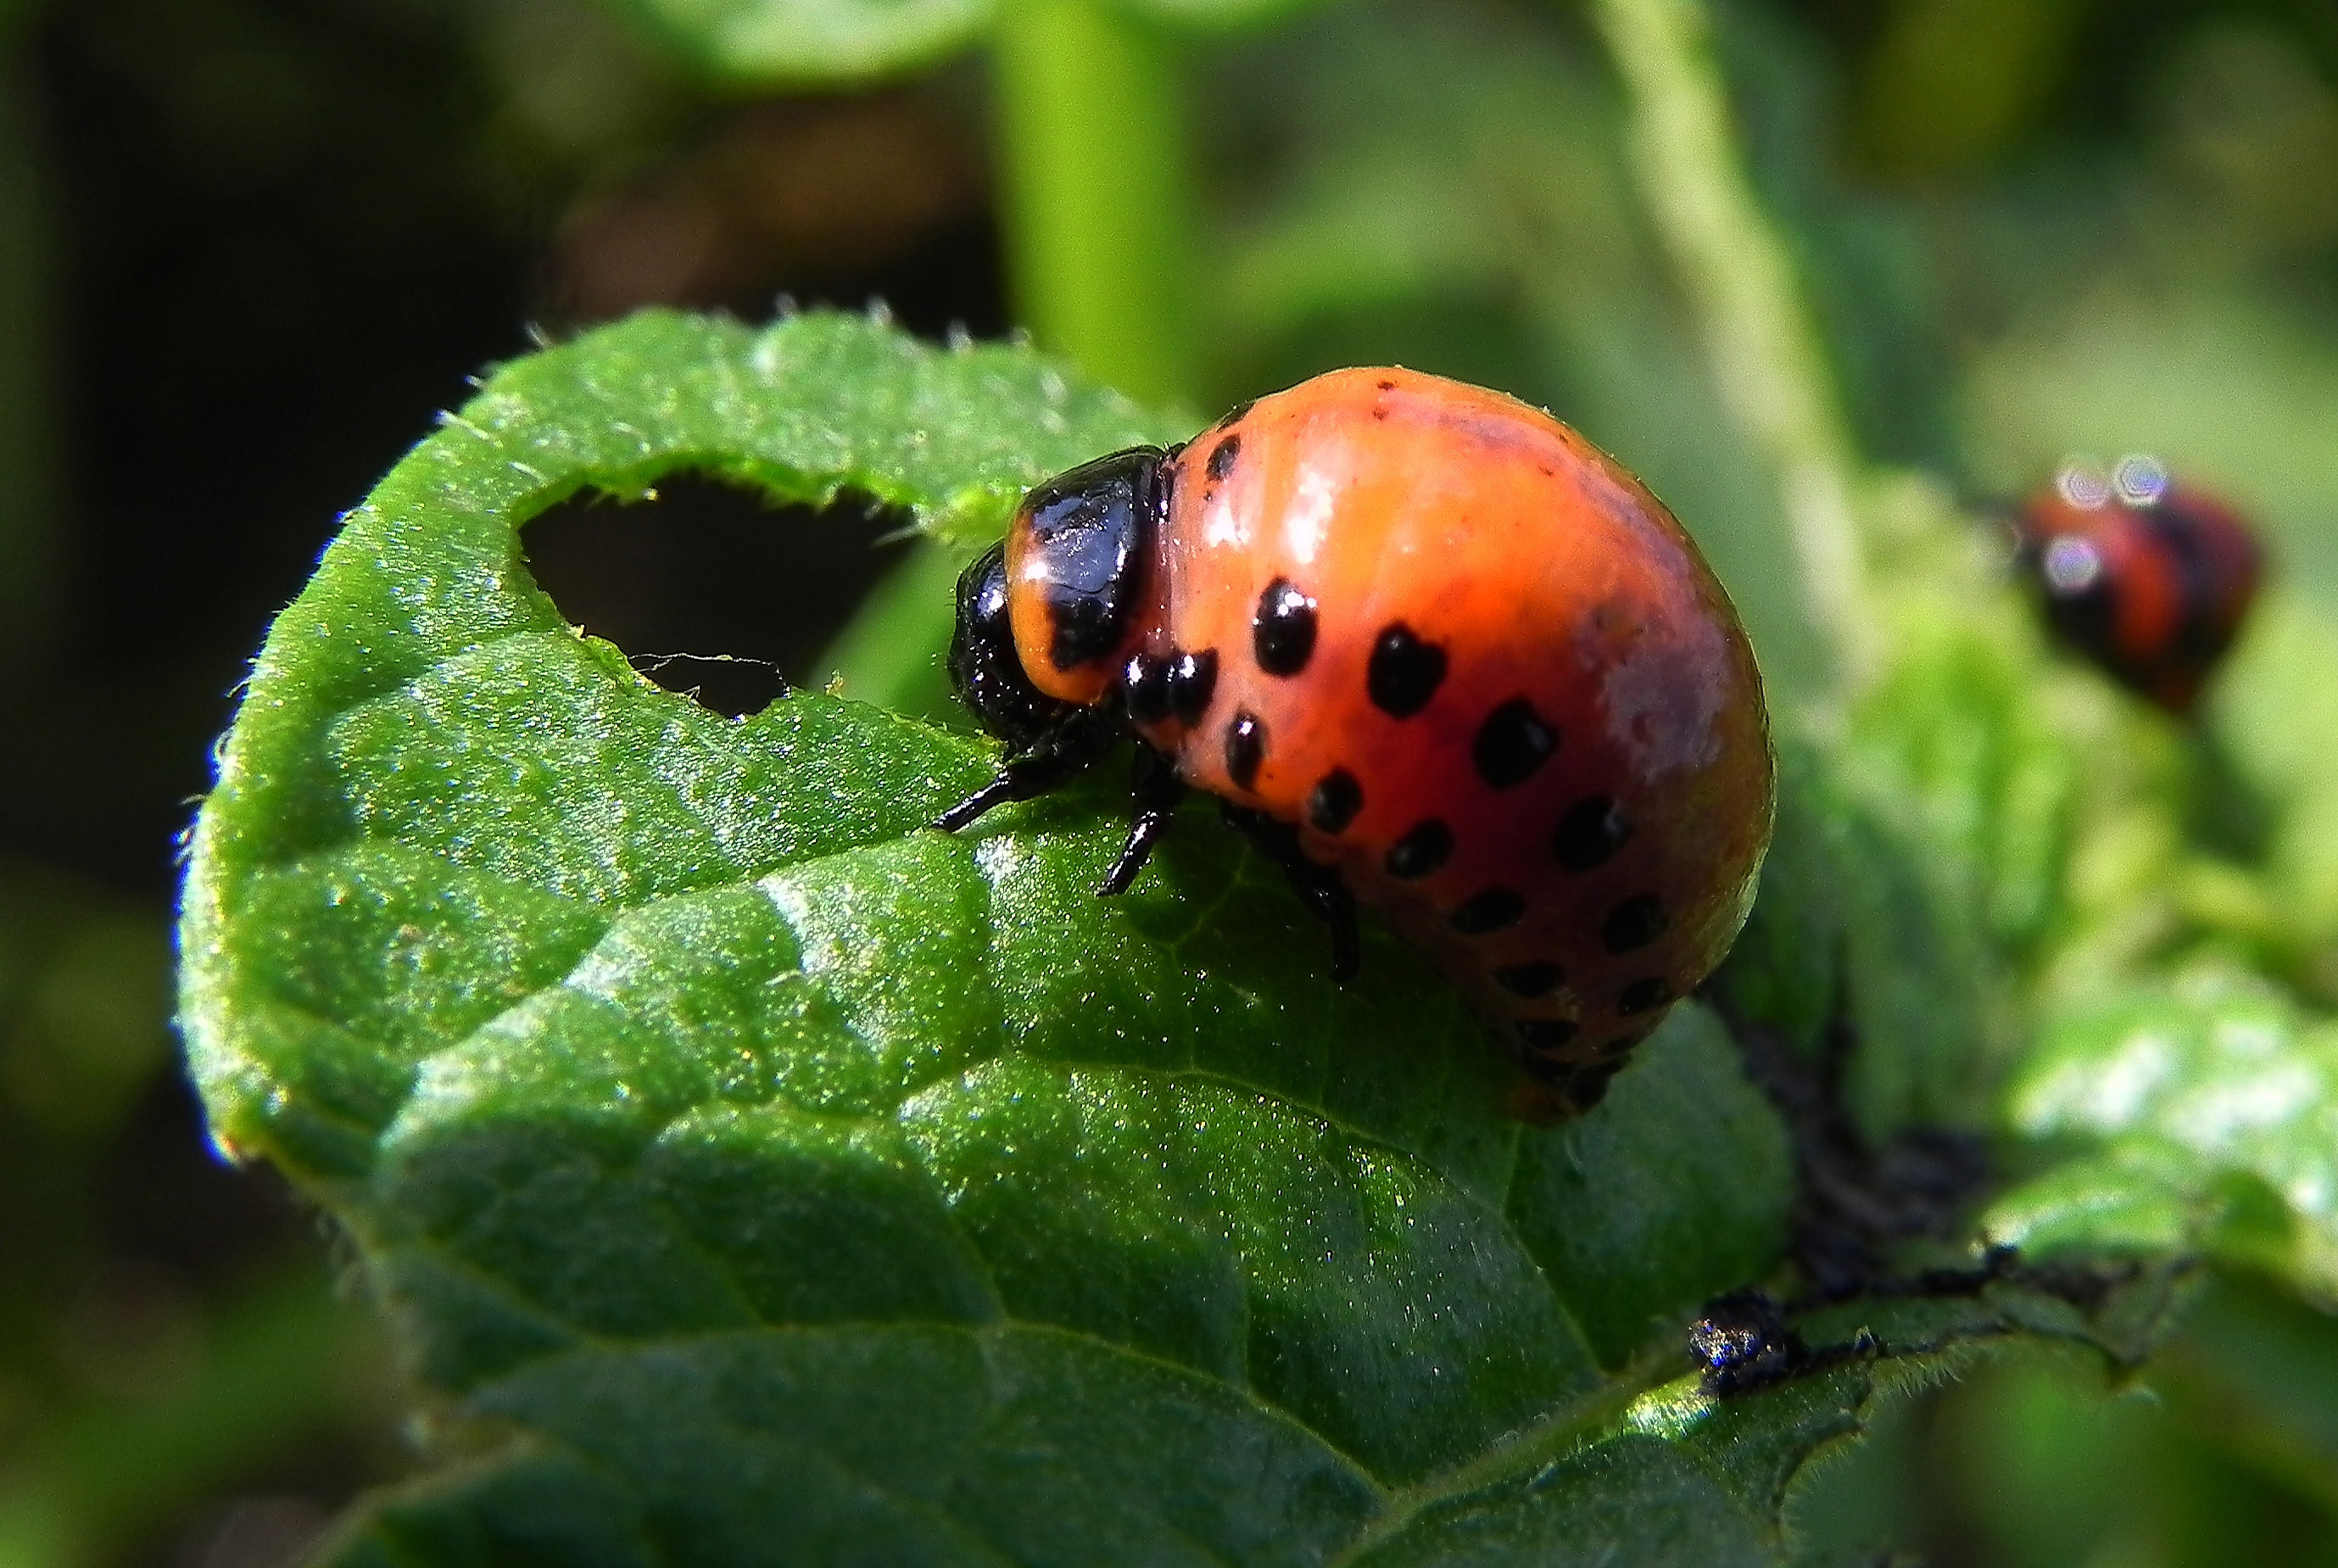
nature, photography, flower, green, insect, macro, fauna, ladybird, invertebrate, close up, animals, naturaleza, beetle, ggl1, animales, macro photography, leaf beetle